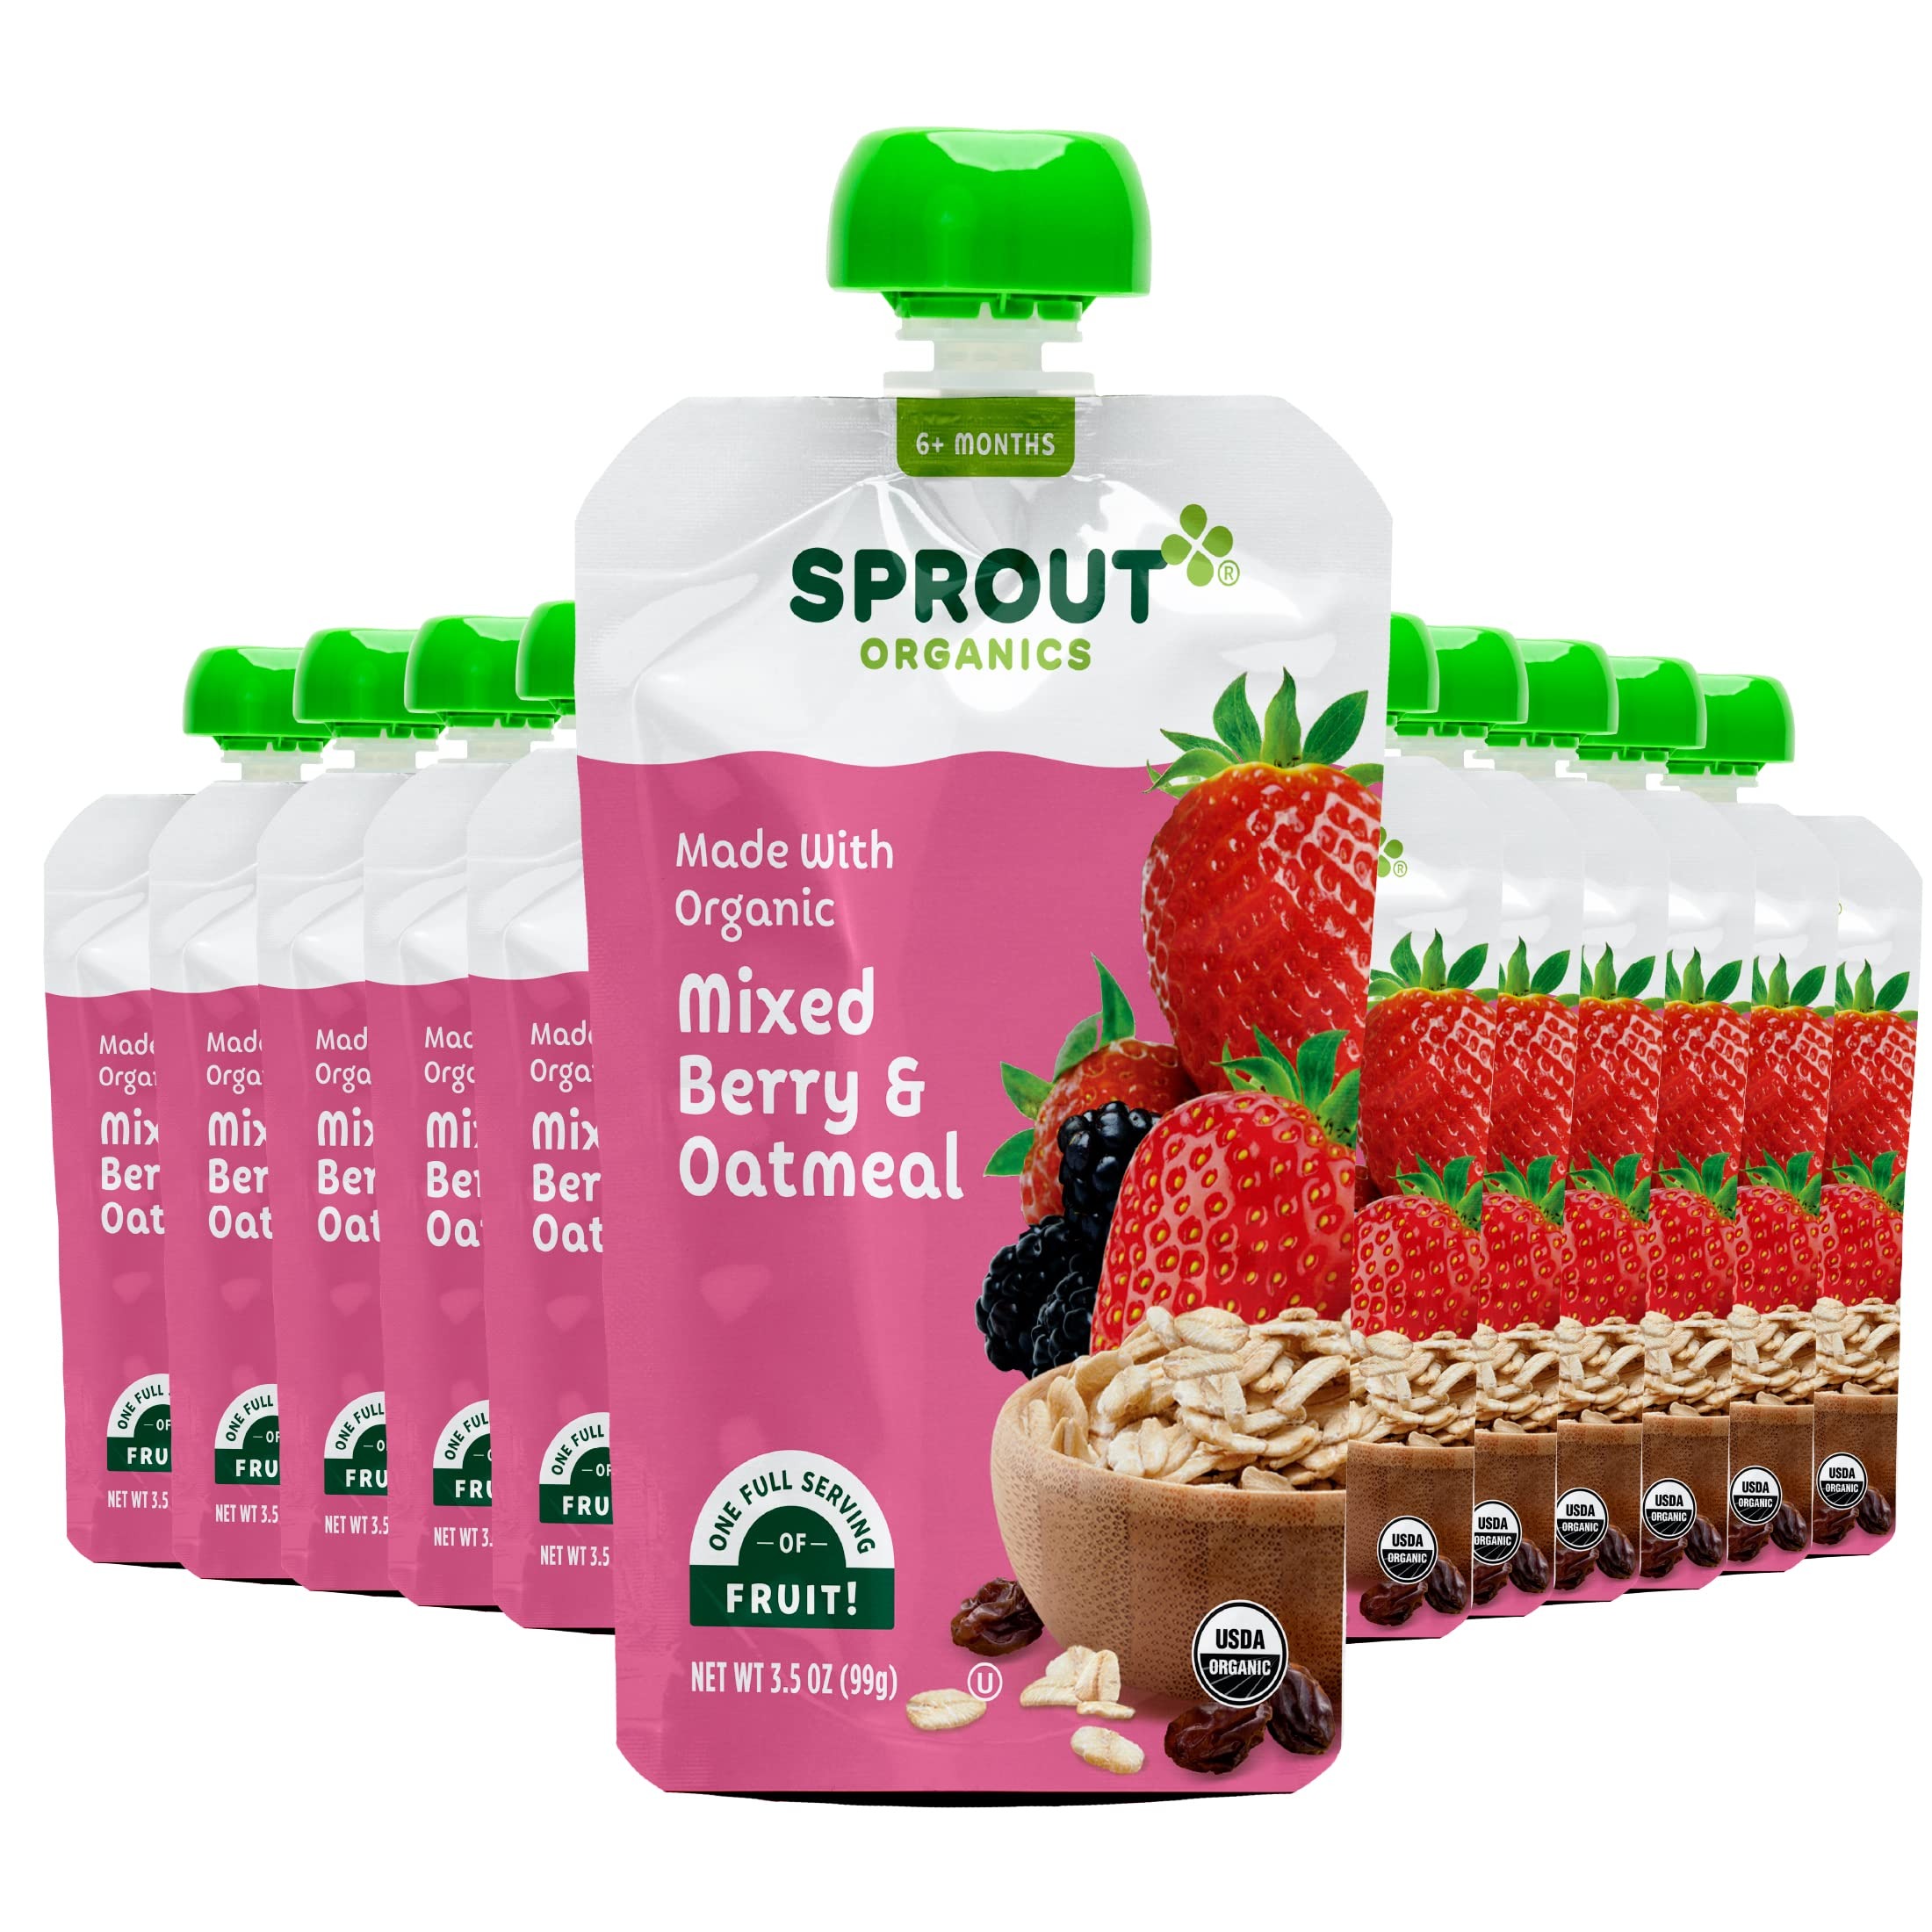
Item Name: Sprout Organics, Mixed Berry & Oatmeal, 6+ Month Pouches, 3.5 oz (Pack of 12)
Bullet Point 1: BABY-APPROVED: Sprout Stage 2 Baby Food Purees offer tasty combinations of organic fruits, veggies & grains that even the pickiest eaters will love; for babies and toddlers 6+ months
Bullet Point 2: CLEAN INGREDIENTS: Sprout Baby Food Pouches are all USDA certified organic and non-GMO; they do not contain any additives, fillers, concentrates or anything artificial
Bullet Point 3: NUTRIENT-RICH: Our baby food recipes include no added sugar and a variety of nutritious ingredients; featuring more vegetable-leading flavors than any other baby food brand
Bullet Point 4: TRUSTED BY FAMILIES: Sprout is committed to your little ones' well being; all of our baby and toddler foods are made from the cleanest ingredients and served in BPA-free packaging
Bullet Point 5: MORE TO LOVE: Try Sprout's full line of organic stage 2 and stage 3 baby food pouches, baby snack puffs, stage 4 toddler pouches, toddler snacks and toddler meals
Value: 42.0
Unit: Ounce

Price: 10.67